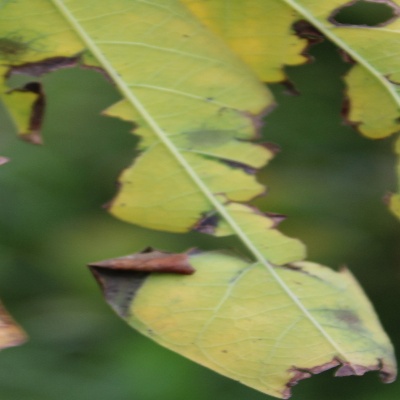
Crop: Cassava
Condition: bacterial blight